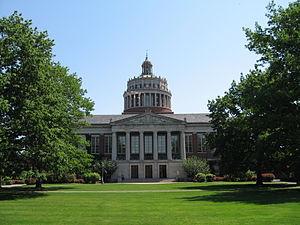
Robert L. Holmes est professeur émérite de philosophie à l'université de Rochester et expert des questions de paix et de non-violence. Holmes est spécialisé en éthique et en philosophie sociale et politique. Il a écrit de nombreux articles et plusieurs livres sur ces sujets et a été invité à prendre la parole lors de conférences nationales et internationales.